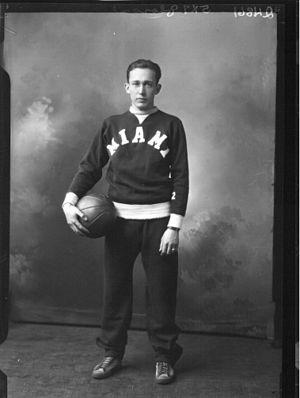
Le sportswear est un courant de mode majeur désignant l'utilisation de vêtements de sport dans un usage détourné. Si ses prémices apparaissent dans les années 1800 avec l'essor des activités sportives et de plein air dans des vêtements du quotidien, les tenues de sport en tant que telles sont établies au milieu de la première moitié du XXᵉ siècle. Le sportswear, ce mélange des genres, joue un rôle considérable dans la mode dès l'après-guerre au milieu du XXᵉ siècle. Des premières bicyclettes, ensuite du tennis, jusqu'aux clubs de fitness des années 1970 puis l'engouement du jogging, la mode de « ville » n'a cessé de d'inspirer de tenues adaptées aux loisirs et aux activités physiques. Au départ, les habits sont revus et corrigés pour permettre une pratique sportive qui n'est qu'un loisir. Mais avec l’émergence de compétitions, année après année, la création de tenues spécifiques par des entreprises spécialisées va se développer, jusqu'à se diffuser dans tous les vestiaires du quotidien.